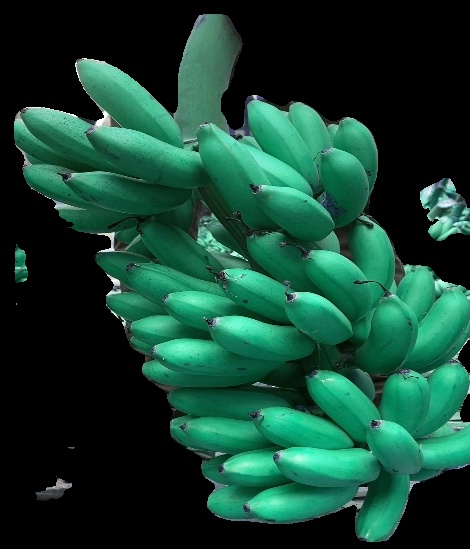
Variety: rasbale
Grade: grade1